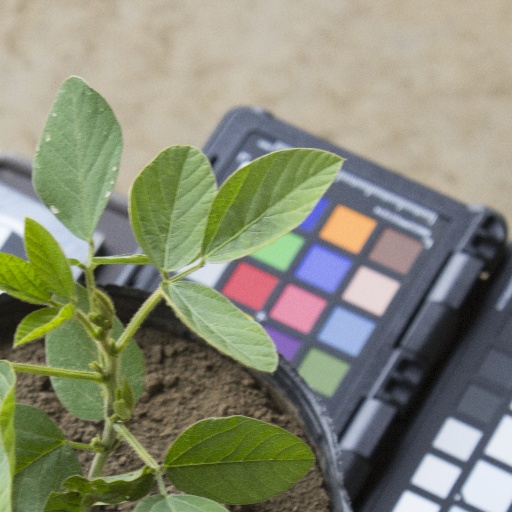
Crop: soybean